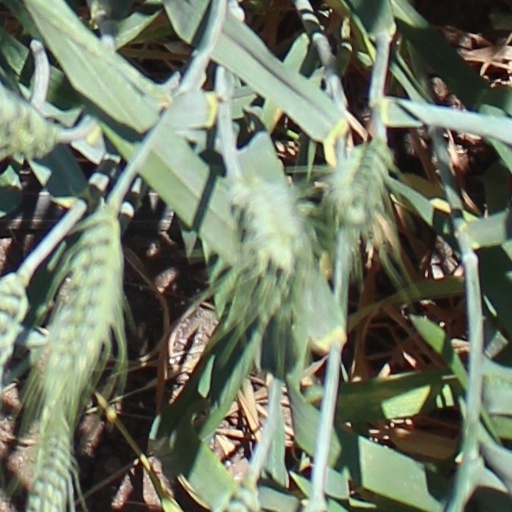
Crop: wheat